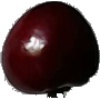
Label: Cherry 1